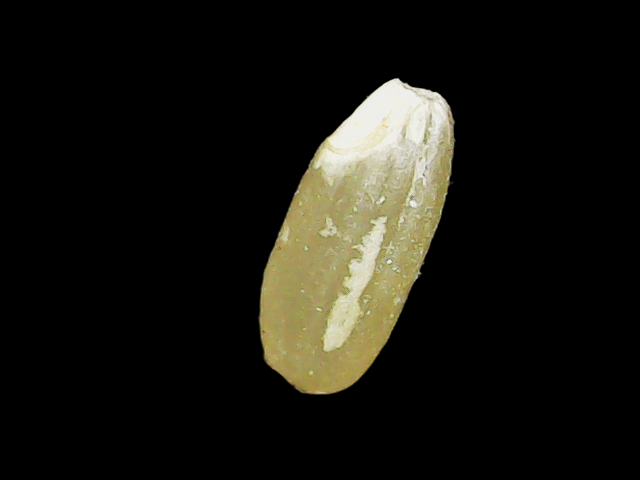
Rice variety: Binadhan17